Demeter

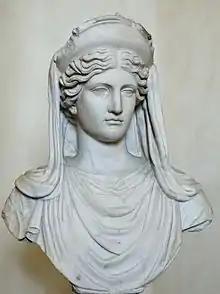
Roman copy of 4th century BC Greek bust (National Roman Museum)

Demeter searched for her missing daughter Persephone ceaselessly for nine days, preoccupied with her grief. Hecate then approached her and said that while she had not seen what happened to Persephone, she heard her screams. Together the two goddesses went to Helios, the sun god, who witnessed everything that happened on earth thanks to his lofty position. Helios then revealed to Demeter that her brother Hades, god of the Underworld, had snatched a screaming Persephone to make her his wife with the permission of Zeus, the girl's father. Demeter was then filled with anger, and so the seasons halted and all living things ceased their growth and began to die. Faced with the extinction of all life on earth, Zeus sent his messenger Hermes to the Underworld to bring Persephone back to her mother. Hades agreed to release her if she had eaten nothing while in his realm, but Persephone had eaten a small number of pomegranate seeds. This bound her to Hades and the Underworld for certain months of every year, most likely the dry Mediterranean summer, when plant life is threatened by drought, despite the popular belief that it is autumn or winter. There are several variations on the basic myth; the earliest account, the "Homeric Hymn to Demeter", relates that Persephone is secretly slipped a pomegranate seed by Hades and in Ovid's version, Persephone secretly eats the pomegranate seeds, thinking to deceive Hades, but she was discovered and made to stay. Contrary to popular perception, Persephone's time in the Underworld does not correspond with the unfruitful seasons of the ancient Greek calendar, nor her return to the upper world with springtime. Demeter's descent to retrieve Persephone from the Underworld is connected to the Eleusinian Mysteries.